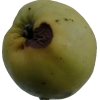
Label: Apple 13